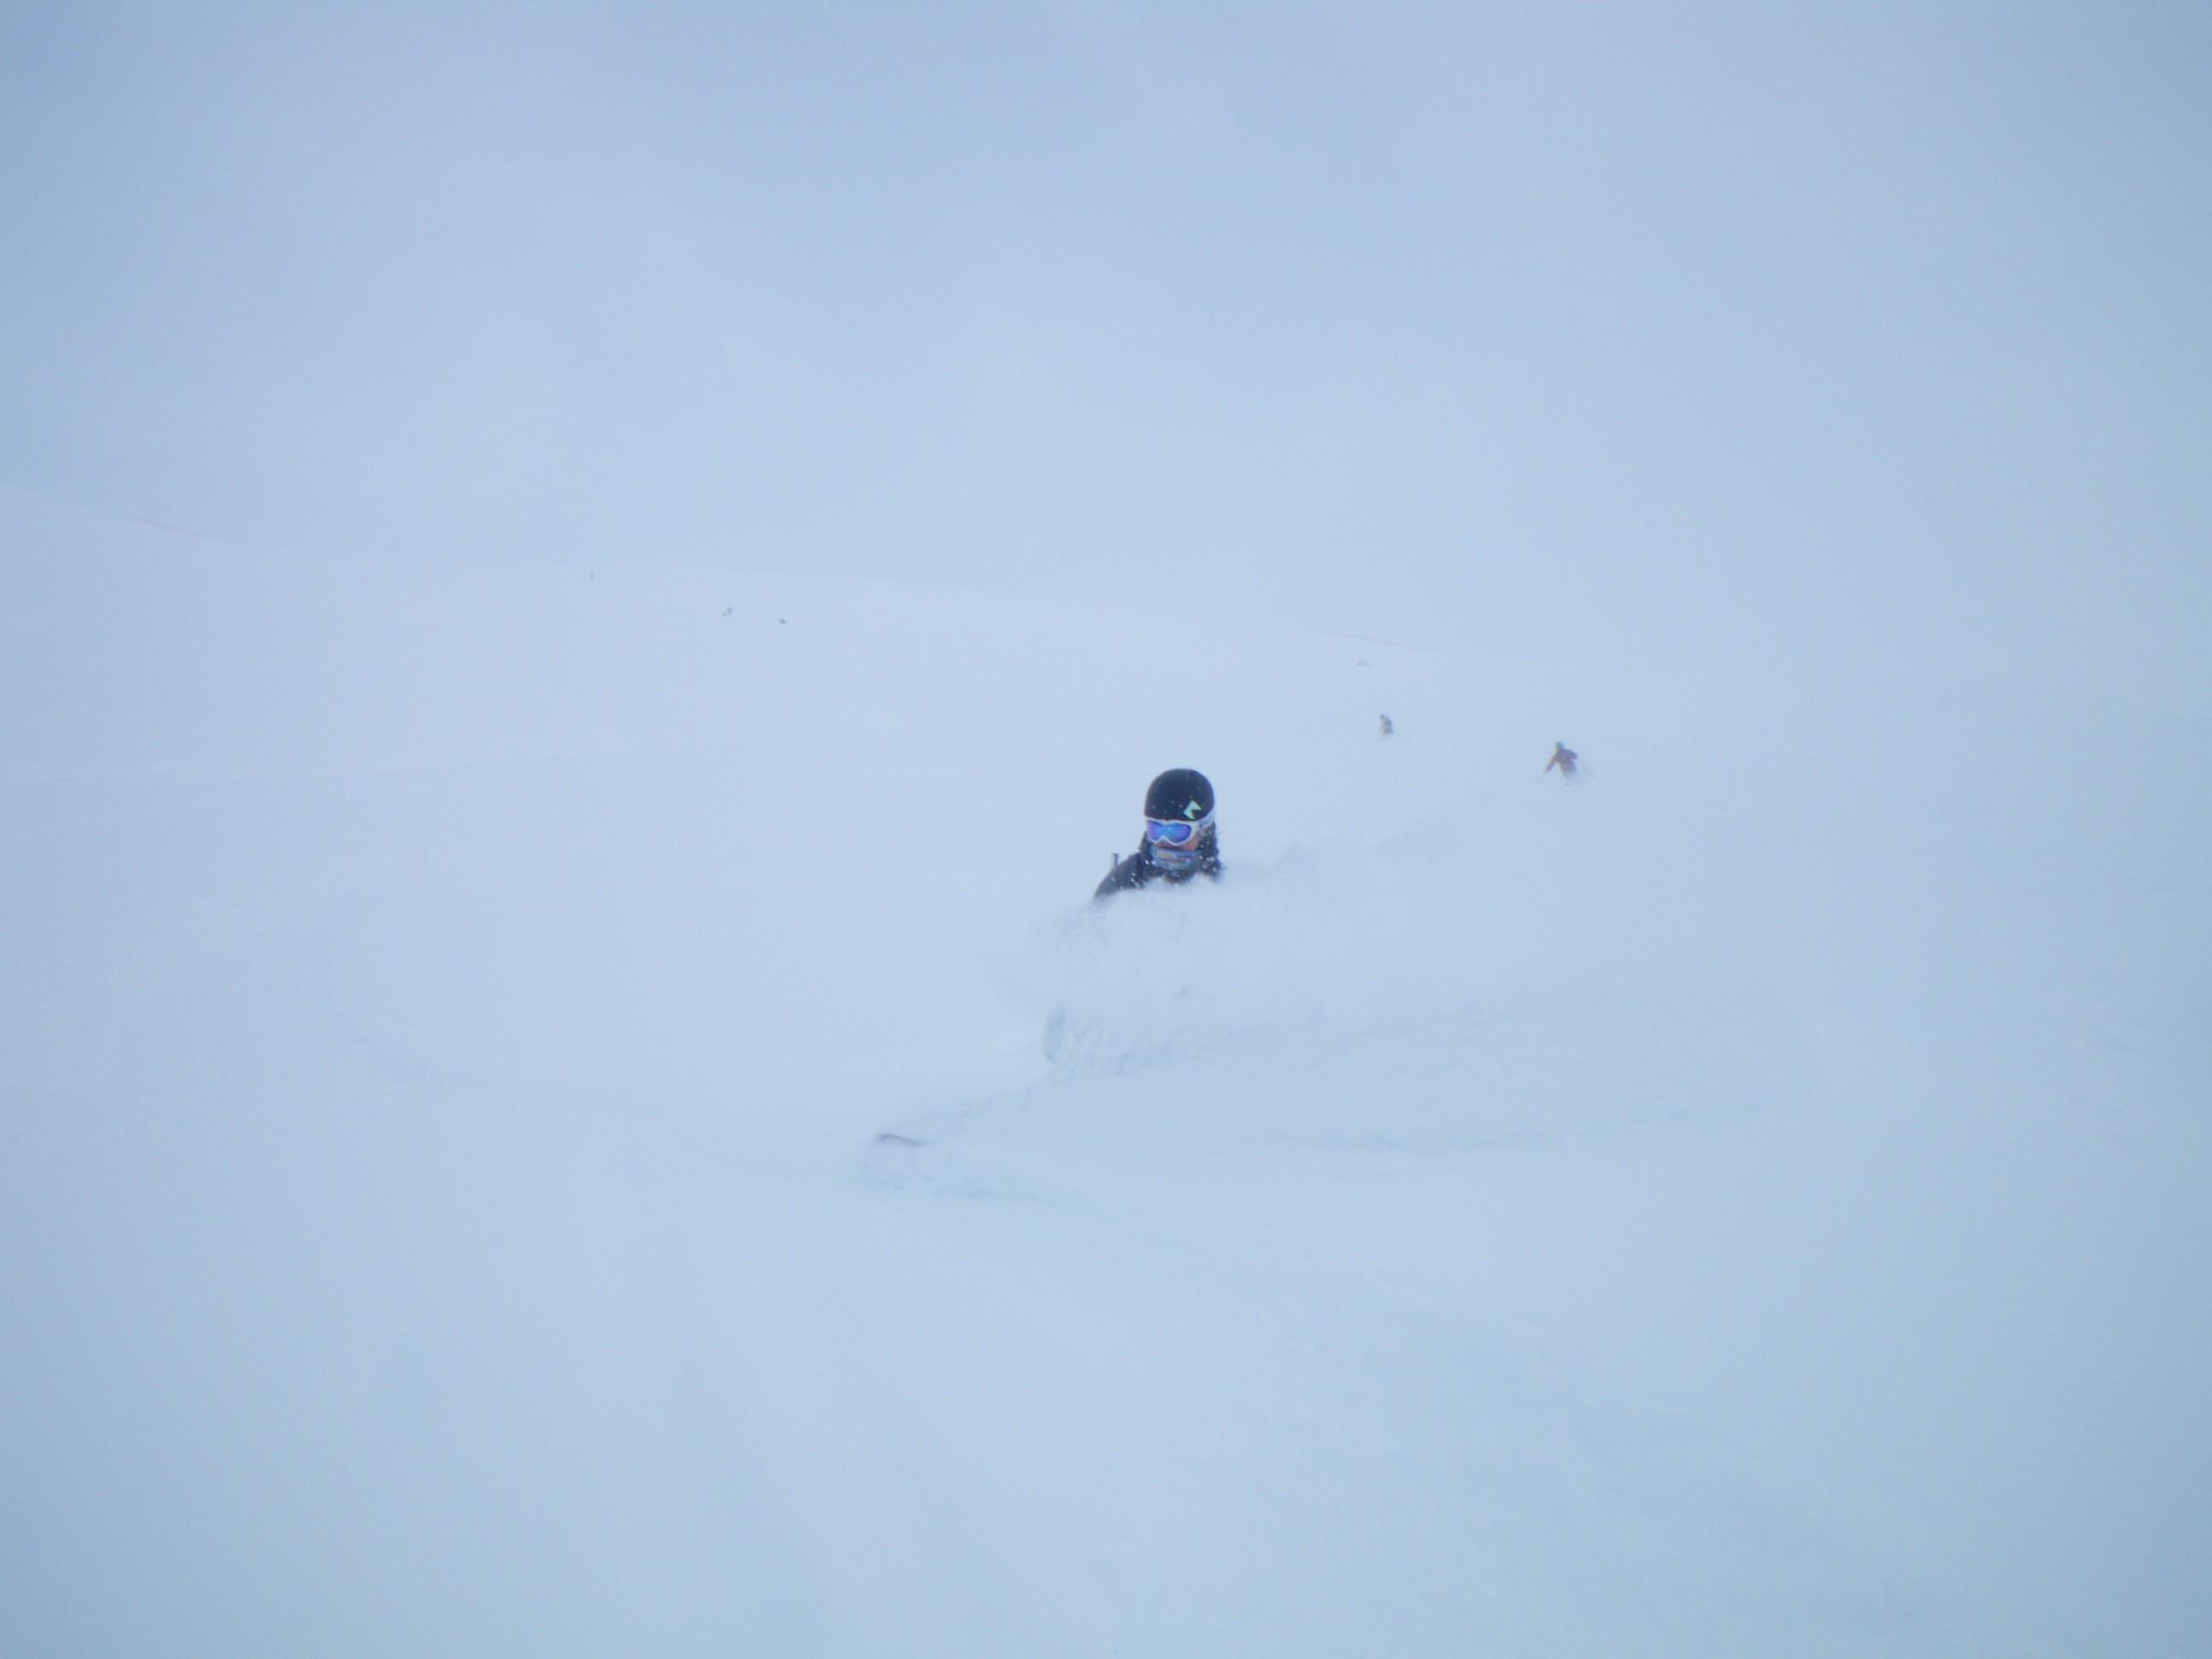
snow, cold, winter, sport, jump, hut, female, action, alpine, freedom, snowboard, extreme sport, skiing, movement, energy, sports equipment, winter sport, power, fun, departure, sports, courage, mountains, downhill, ski, move, new zealand, snowboarding, nice weather, lipstick, freeride, winter sports, dream day, deep snow, burton, mayrhofen, zillertal, freeriding, ski equipment, alpine skiing, atmosphere of earth, geological phenomenon, freestyle skiing